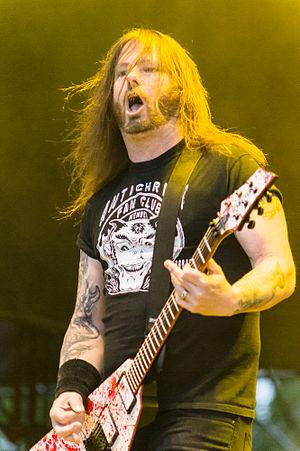
Gary Wayne Holt, né le 4 mai 1964 à Richmond, est un musicien américain connu pour être le guitariste des groupes Exodus et Slayer.